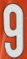
Number: 9